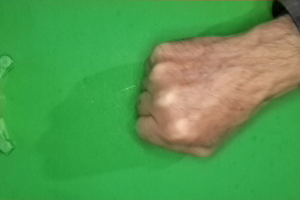
Label: rock